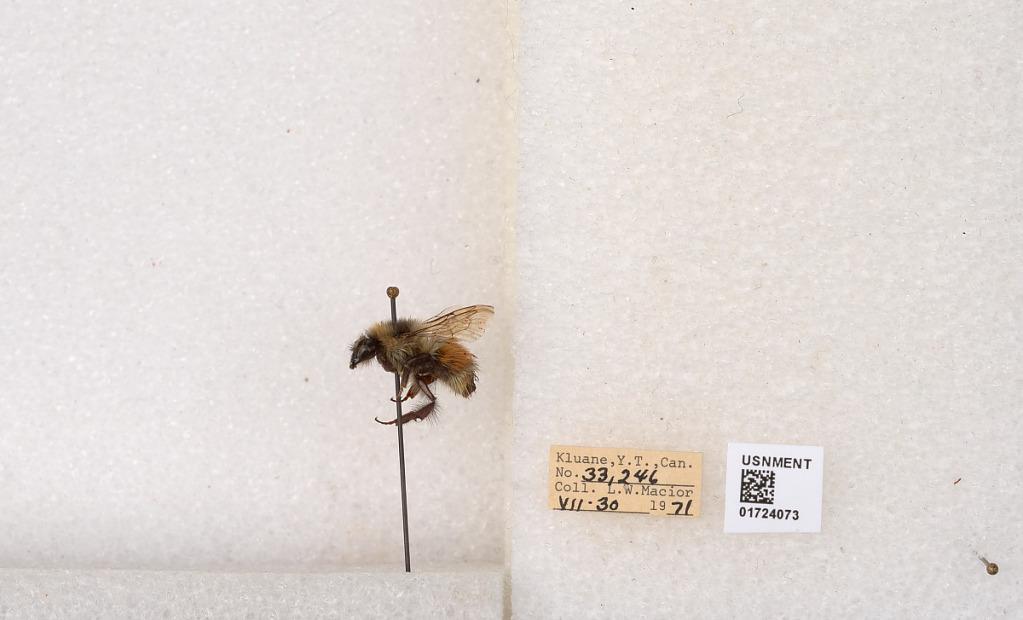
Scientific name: Bombus (Pyrobombus) sylvicola Kirby
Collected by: L. Macior
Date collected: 1971-7-30
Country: Canada
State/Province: Yukon Teritory
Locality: Kluane National Park and Reserve
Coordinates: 60.7493, -139.504